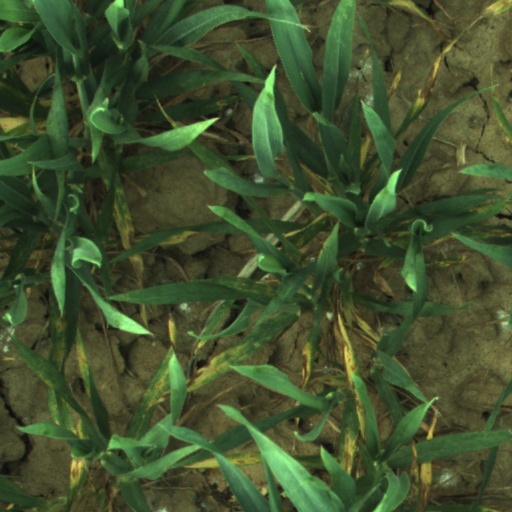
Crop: wheat